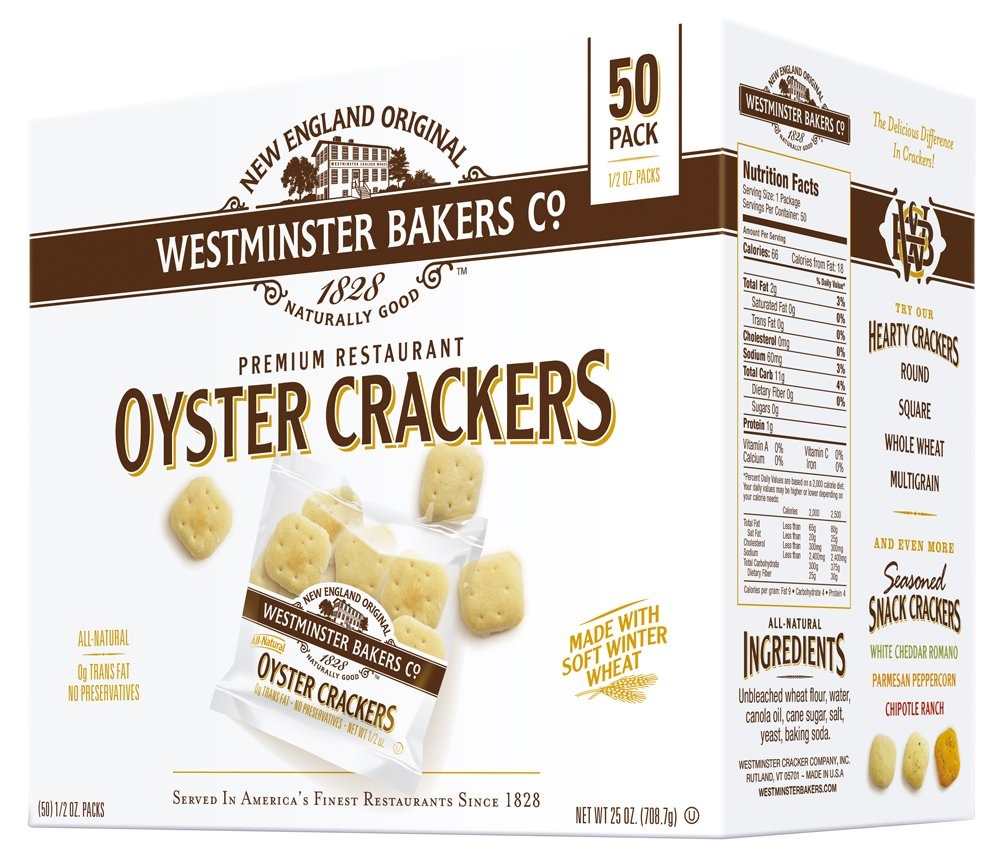
Item Name: Westminster Bakers Company Premium Restaurant Oyster Crackers, 25 Ounce (50 Count, 1/2 Ounce)
Bullet Point 1: Served in america's finest restaurants since 1828
Bullet Point 2: All natural ingredients
Value: 25.0
Unit: ounce

Price: 21.49